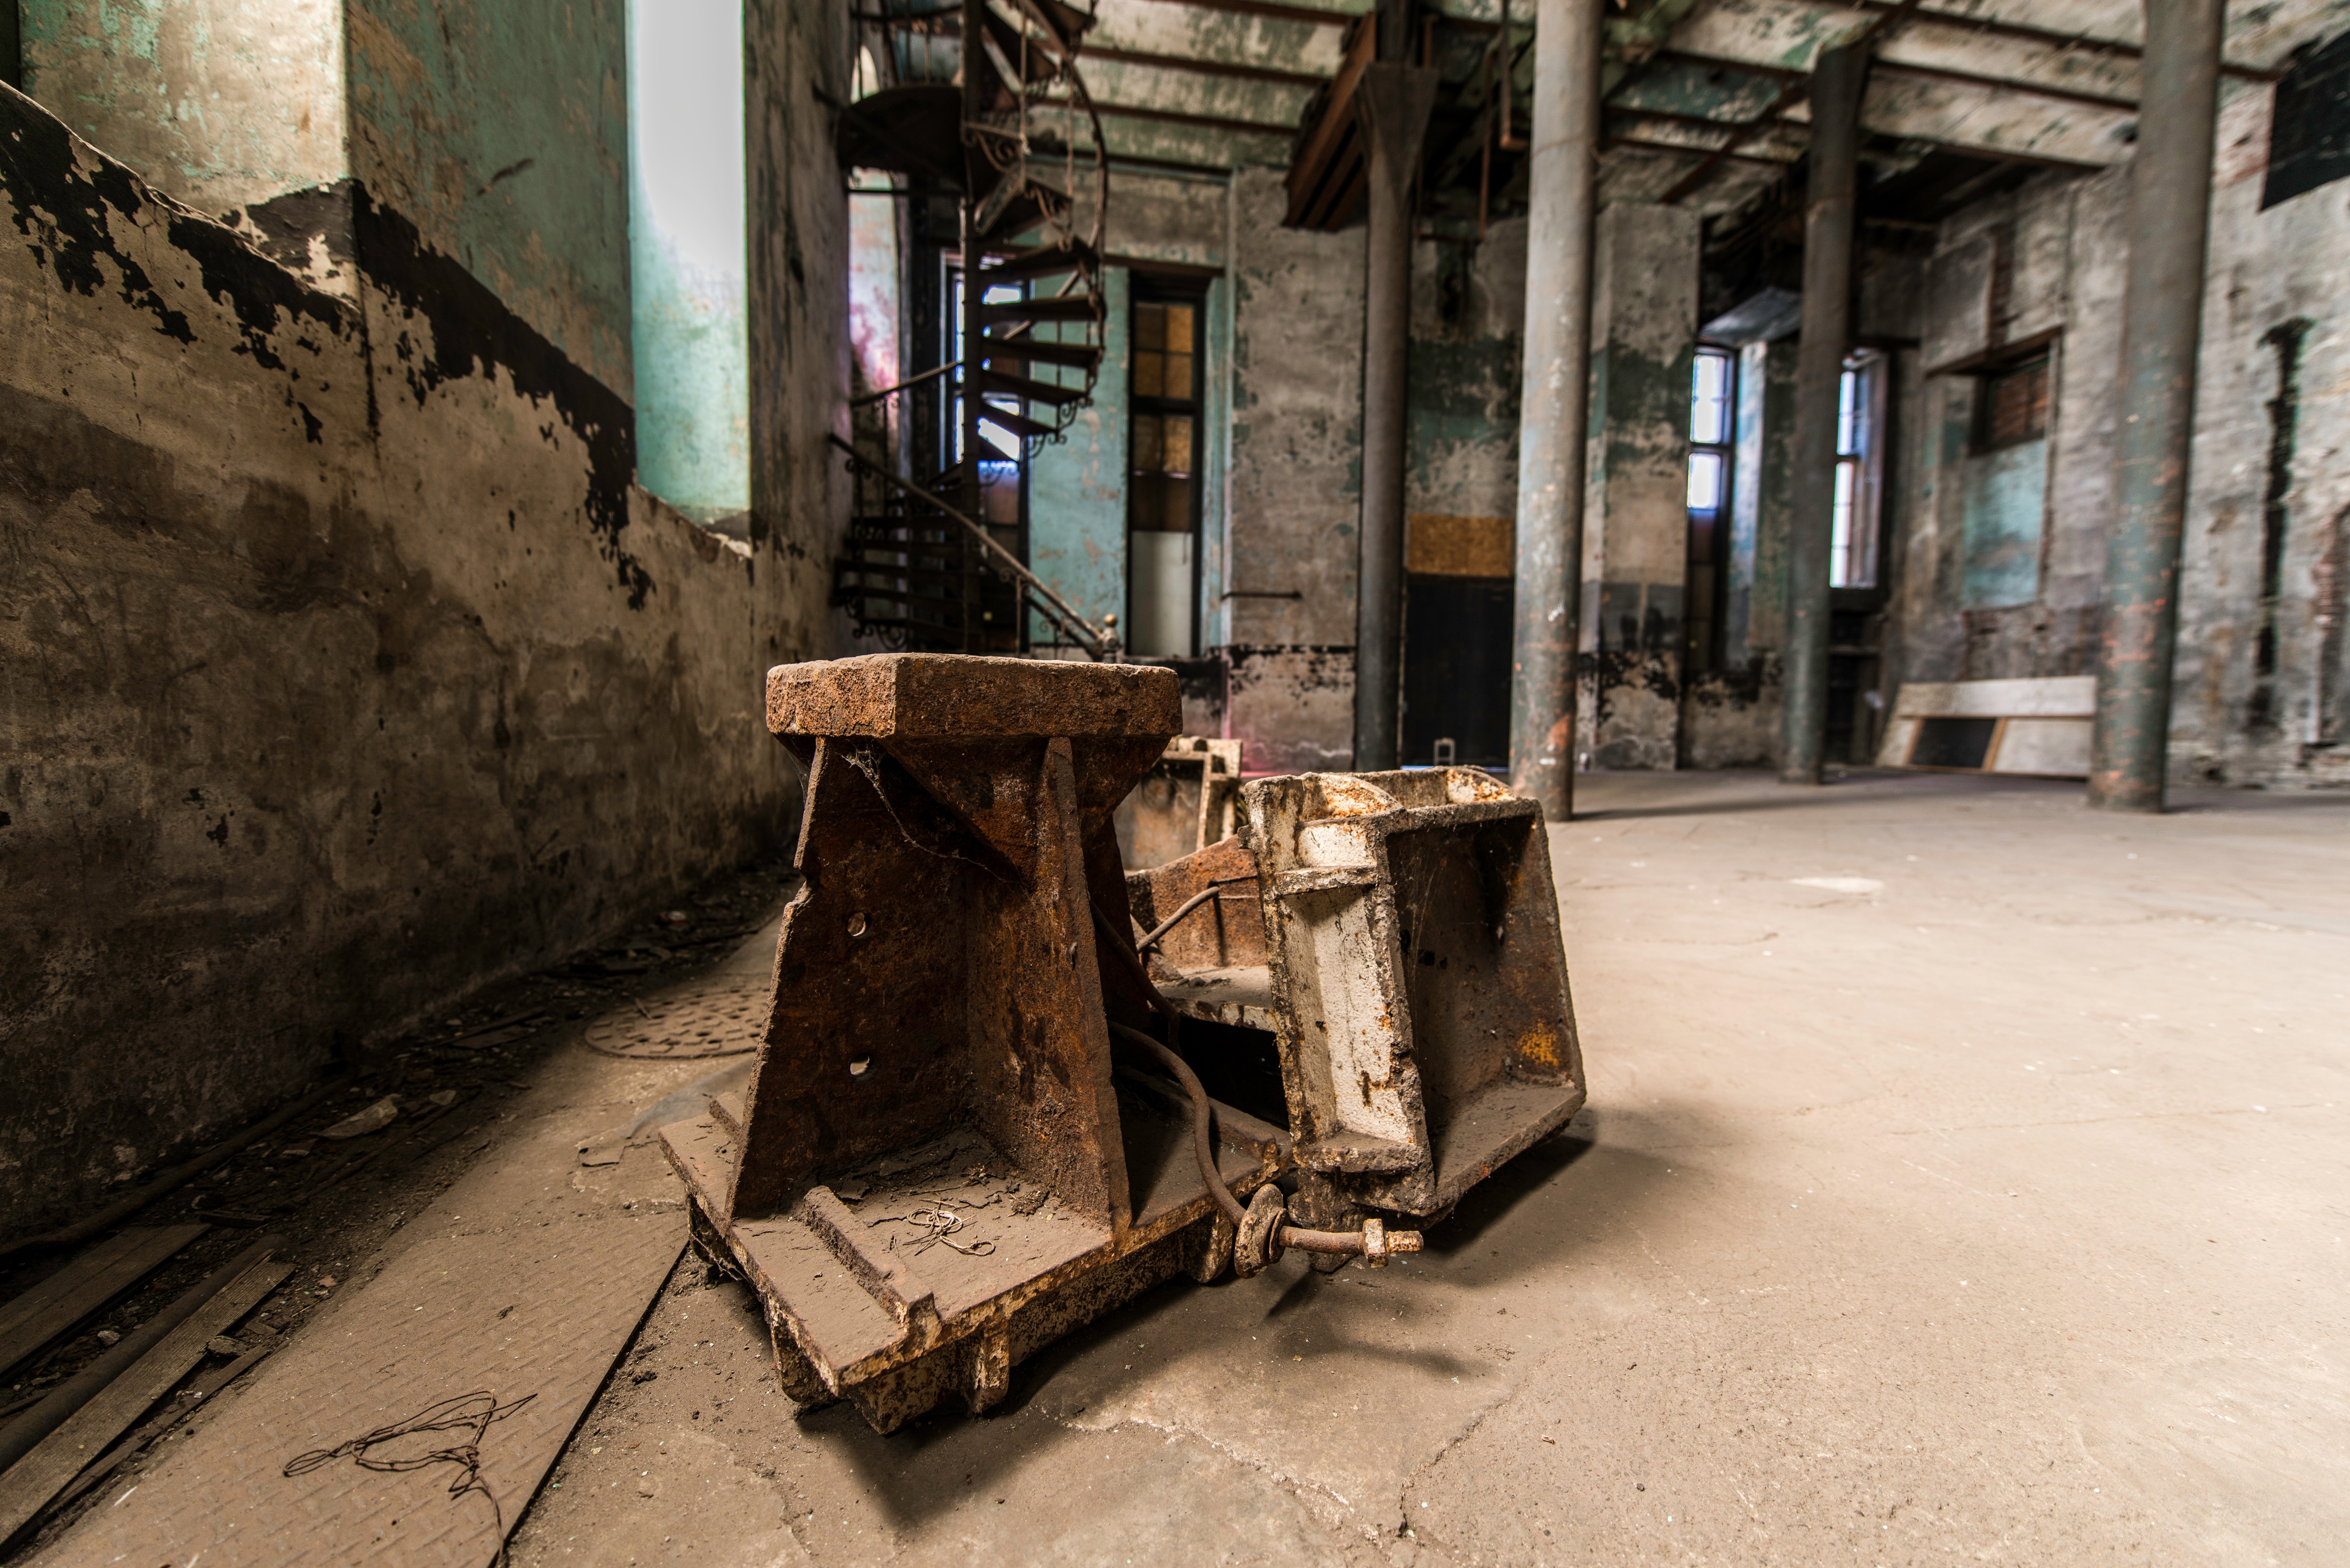
wood, road, street, alley, wall, factory, industry, temple, ruins, infrastructure, urban area, ancient history